Ithaca Embankments

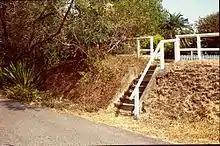
Embankment, Northam Avenue, 1992

"Embankment on Musgrave Rd, Red Hill, below St Brigid's Church." This tall embankment has a retaining wall along the top, which forms the forecourt to St Brigid's Church, and is bounded by a bitumen footpath along the base. There are areas of rock face, several varieties of agave sp., trees, small shrubs and grasses.